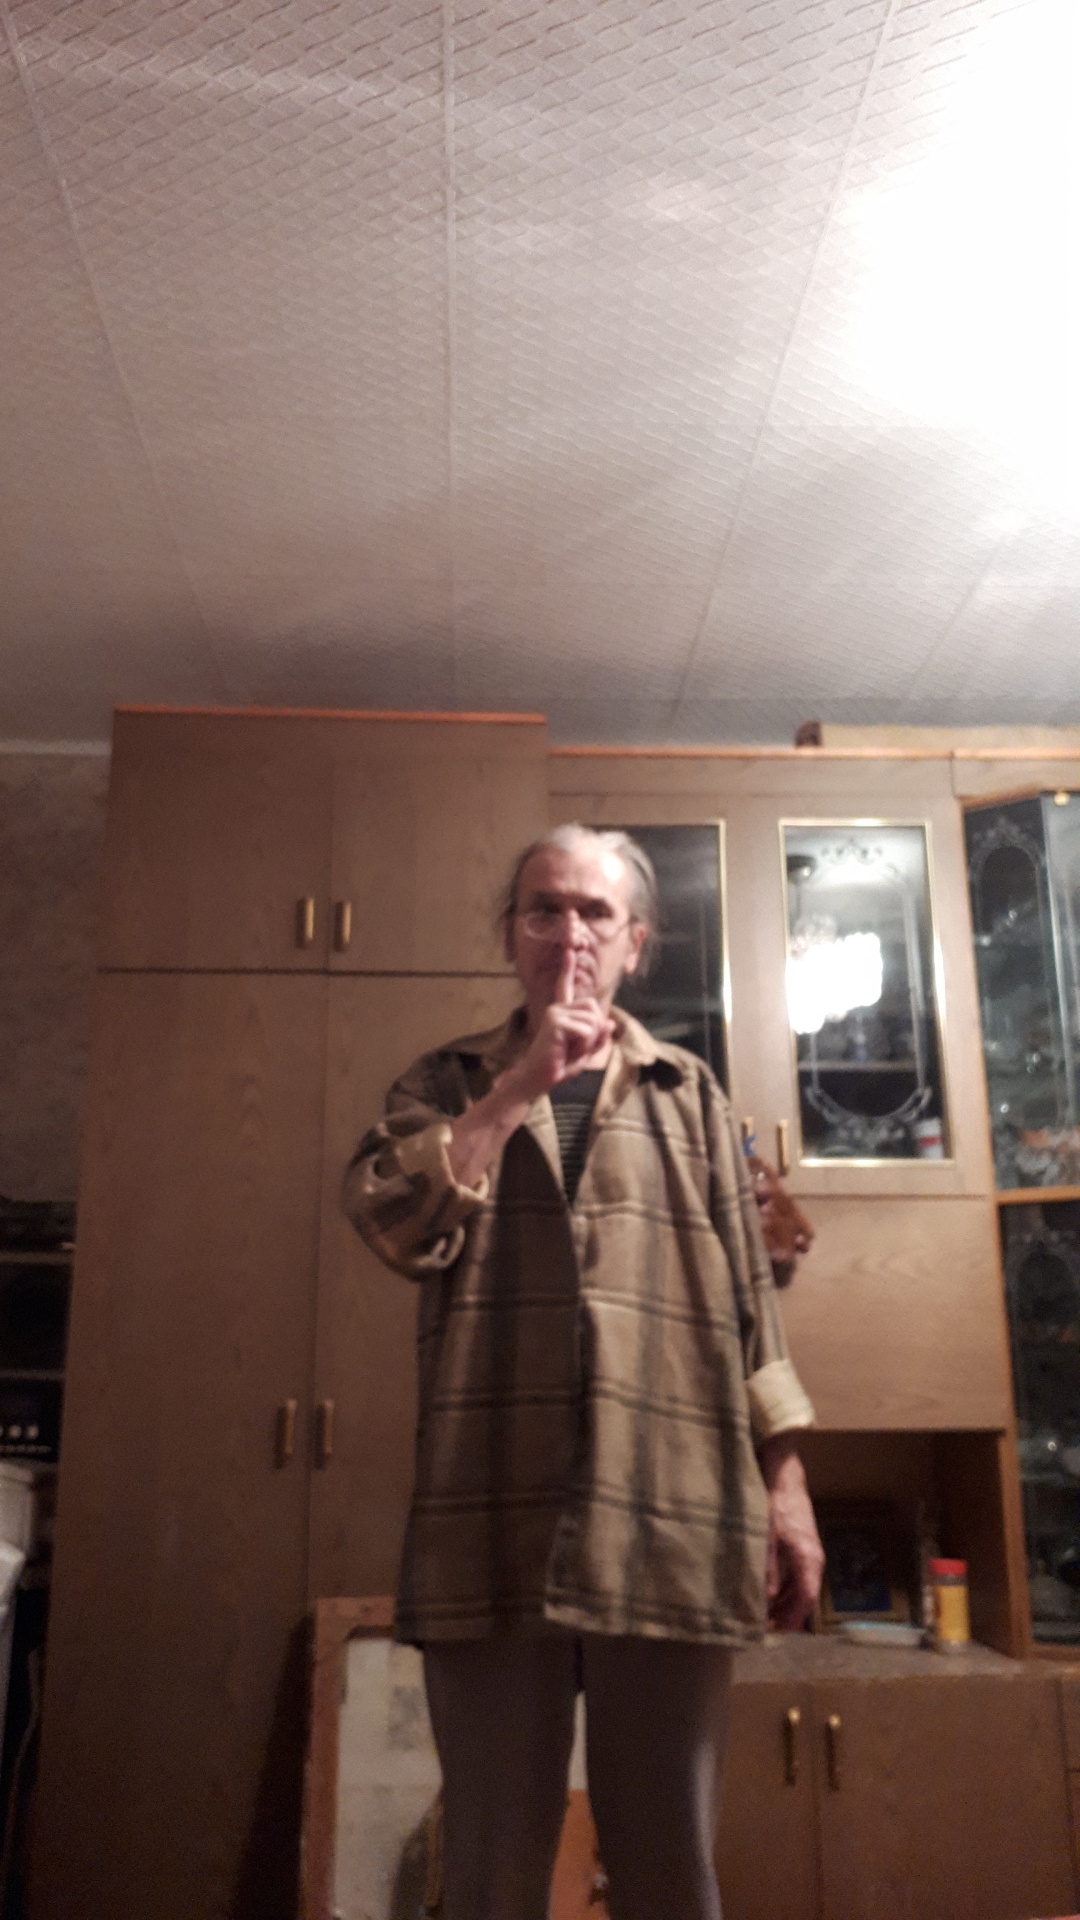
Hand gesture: mute